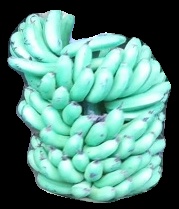
Variety: pachbale
Grade: grade1